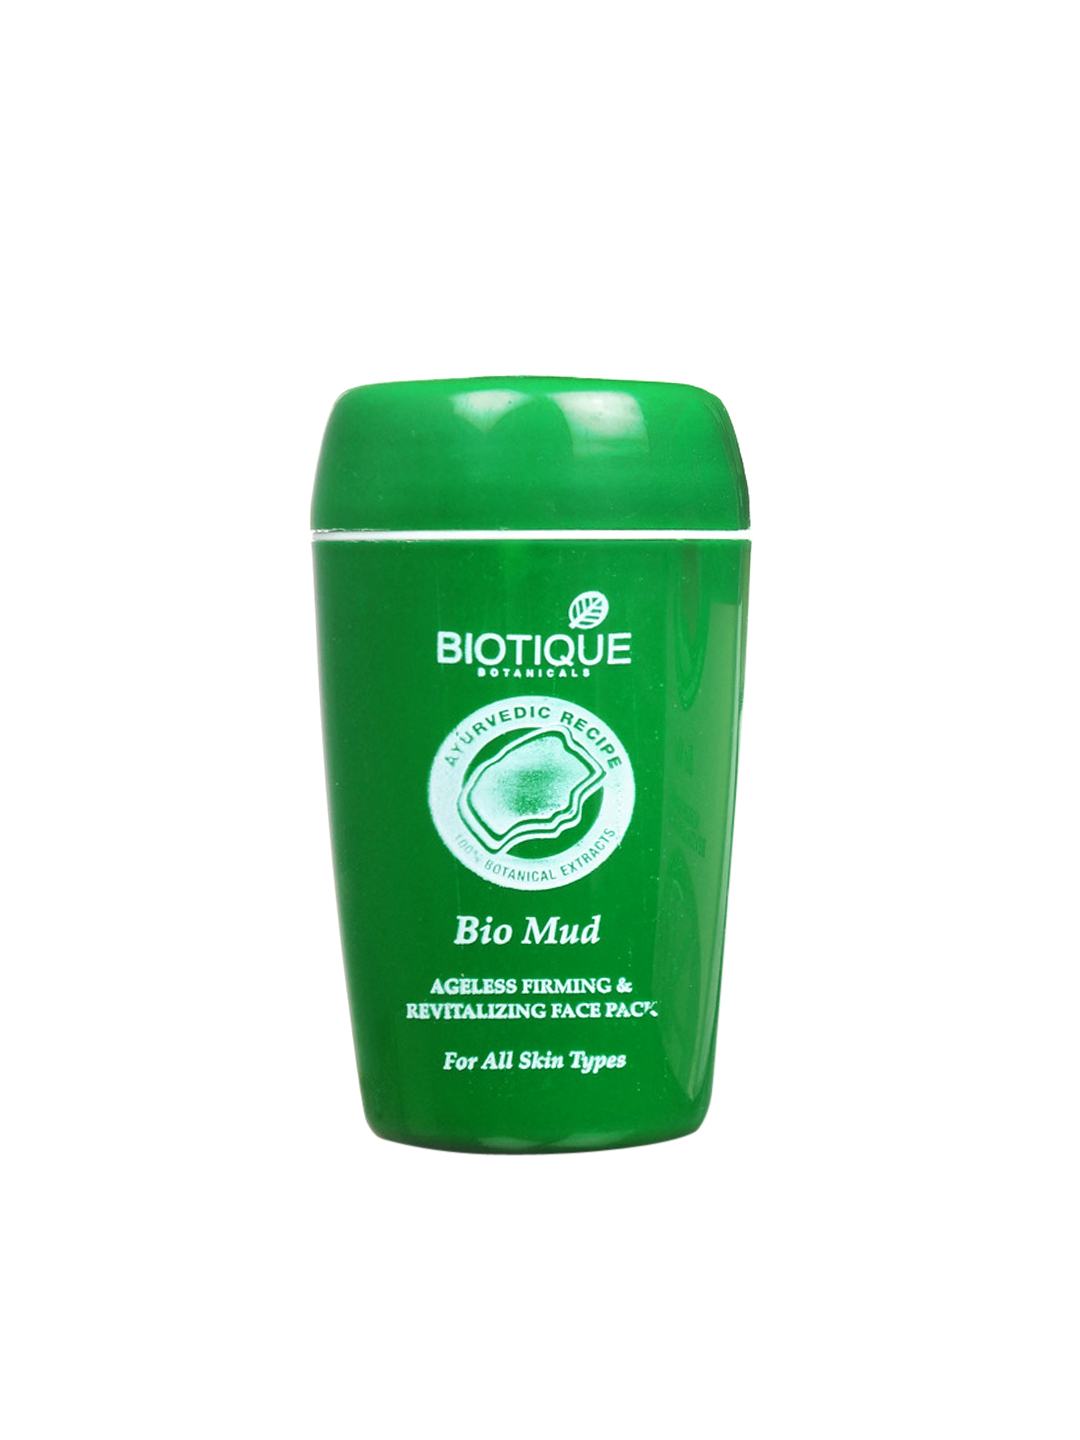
Biotique Bio Mud Ageless Firming & Revitalizing Face Pack
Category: Personal Care / Skin / Mask and Peel
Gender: Women
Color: Green
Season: Spring 2017
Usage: Casual